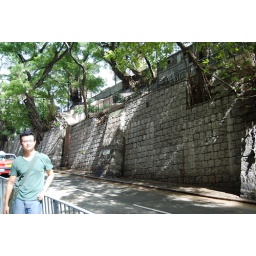
Loved all the trees growing out of stone walls in Hong Kong!